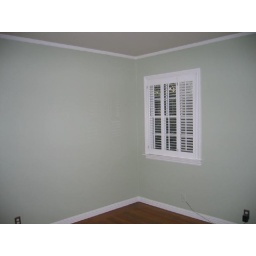
West bedroom. Left wall faces driveway. Right wall faces garden. This is separated from bedroom 1 by a closet.